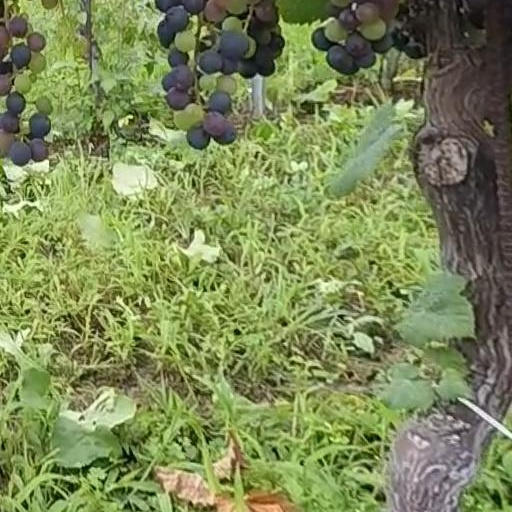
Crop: grape